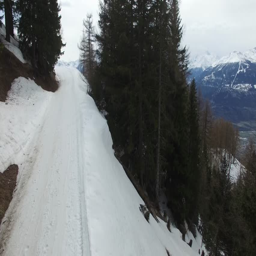
flying along a path with trees and making a turn to fly towards the snowy mountains